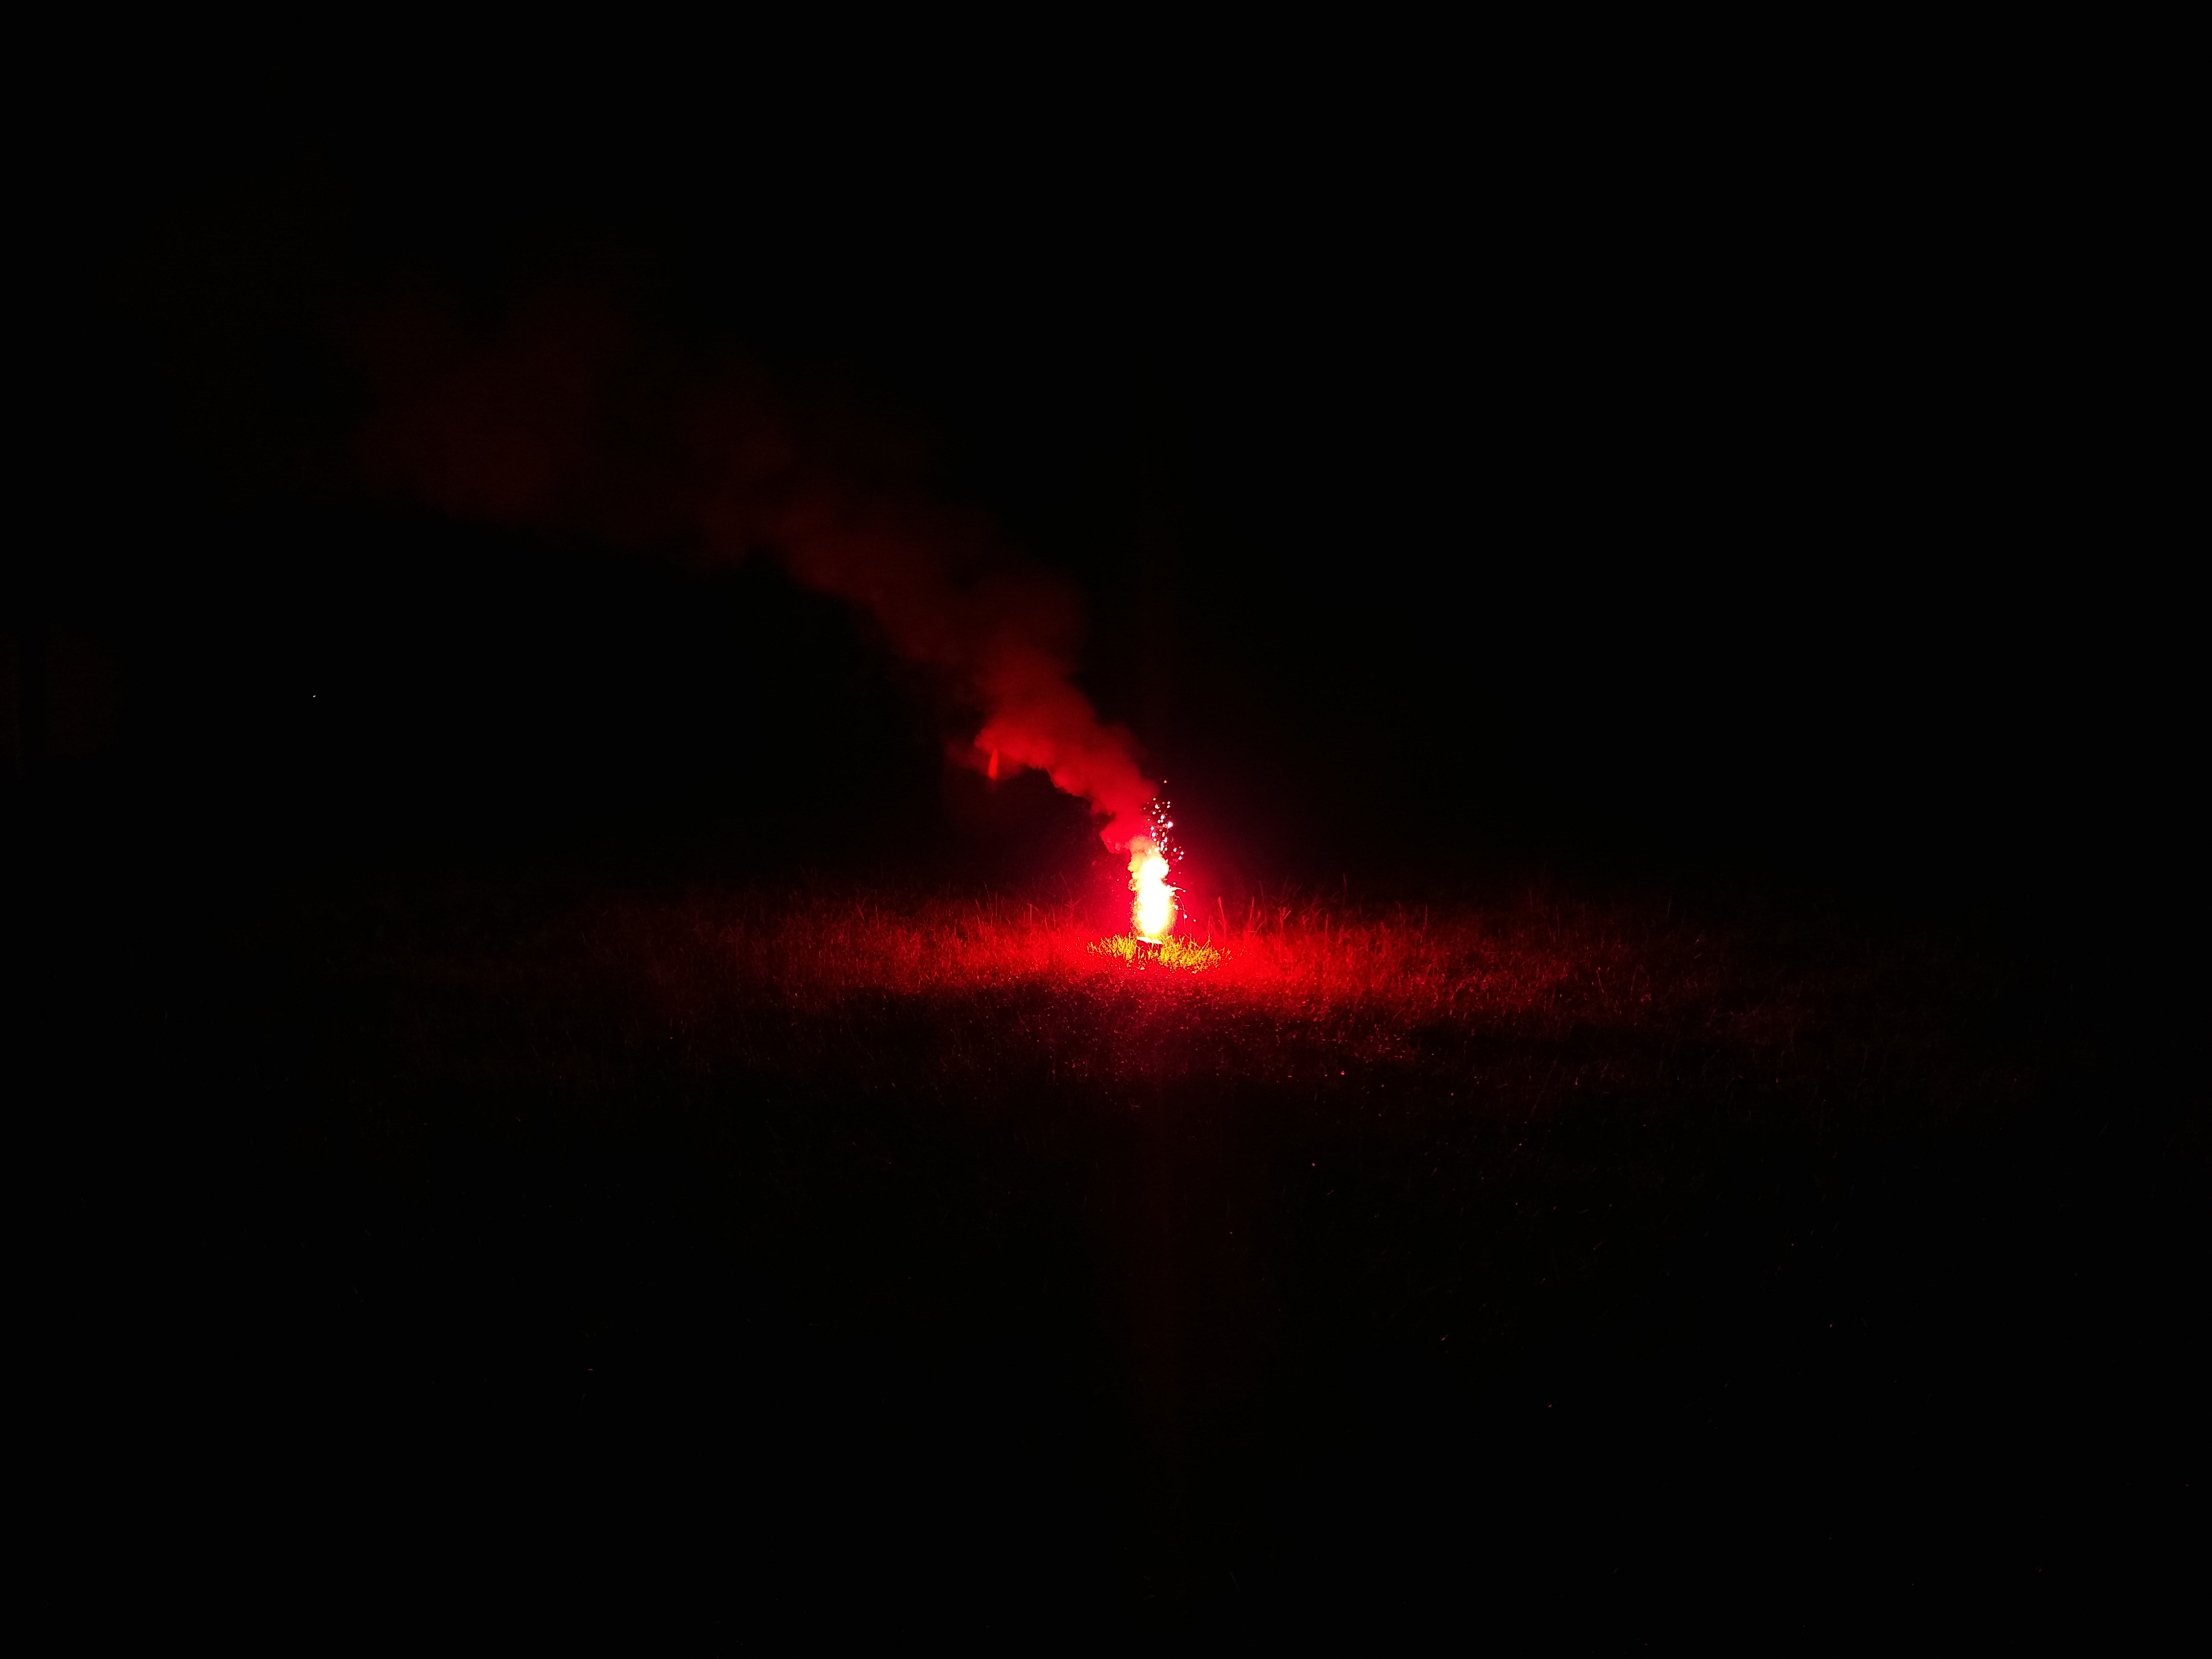
fireworks, red, geological phenomenon, atmosphere, light, atmosphere of earth, darkness, sky, night, phenomenon, explosive material, heat, fire, smoke, flame, midnight, computer wallpaper, flare